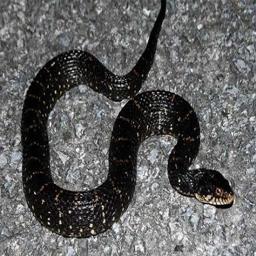
Animal: snakes